Big Bill Broonzy

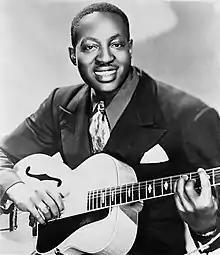
Broonzy with a Gibson L-7 guitar in 1951

Big Bill Broonzy (born Lee Conley Bradley; June 26, 1893 or 1903August 14, 1958) was an American blues singer, songwriter, and guitarist. His career began in the 1920s, when he played country music to mostly African-American audiences. In the 1930s and 1940s, he navigated a change in style to a more urban blues sound popular with working-class black audiences. In the 1950s, a return to his traditional folk-blues roots made him one of the leading figures of the emerging American folk music revival and an international star. His long and varied career marks him as one of the key figures in the development of blues music in the 20th century.